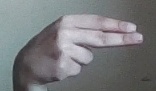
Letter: ain